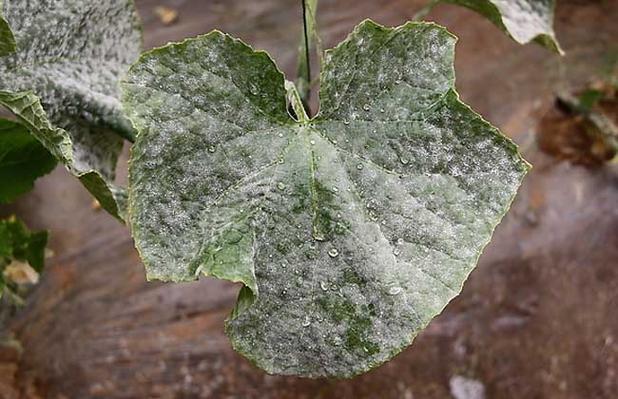
Plant: Cucumber
Disease: cucumber powdery mildew